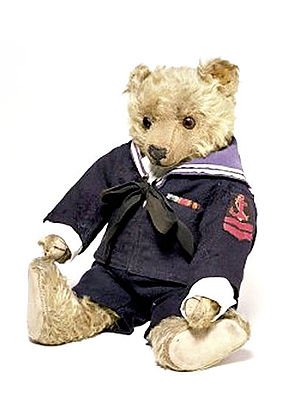
Tøjdyr
En bamse fra John Kirby Farnell, cirka 1911.
Et tøjdyr, en bamse, et sovedyr eller et krammedyr er legetøj lavet af stof, med et blødt materiale såsom bomuld inden i. Oftest er de formet som dyr. De fremkalder en tryghedsfornemmelse hos brugeren. Ordene bruges næsten synonymt på dansk, og selvom de ofte er udformet som små bjørne, behøver selv ikke en bamse være det.